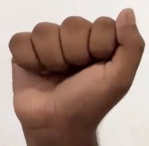
ASL sign: A